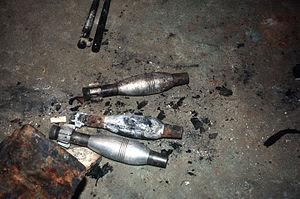
Le vol 1285 Arrow Air est un avion McDonnell Douglas DC-8-63CF, numéro N950JW, qui assurait un vol charter international, transportant des troupes américaines, principalement de la 101ᵉ division aéroportée ayant accompli une mission de six mois au sein de la Force multinationale et observateurs au Sinaï, de l'aéroport international du Caire vers leur base de Fort Campbell, dans le Kentucky, via Cologne et Gander.